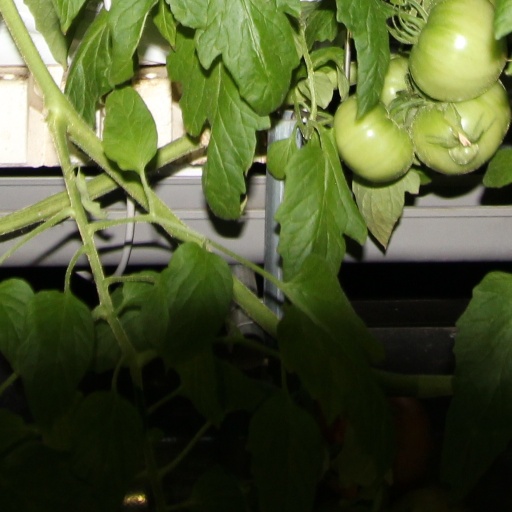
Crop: tomato